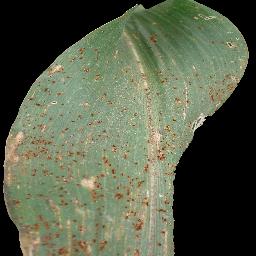
Label: Corn_(Maize)___Common_Rust